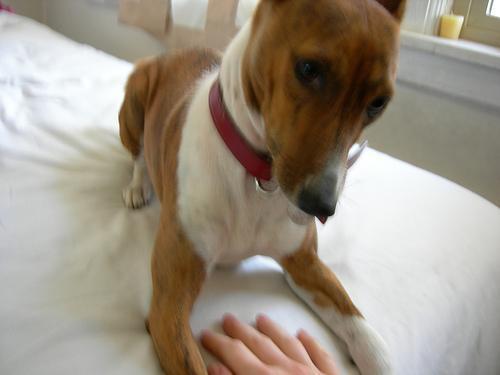
basenji